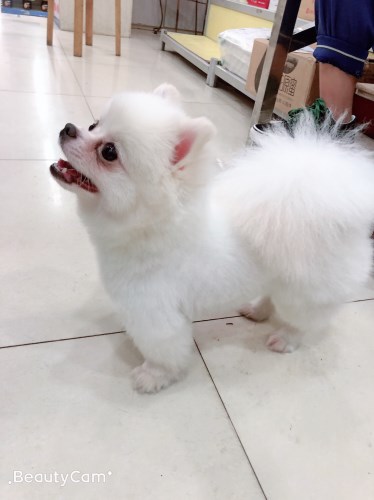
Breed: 1936-n000005-Pomeranian